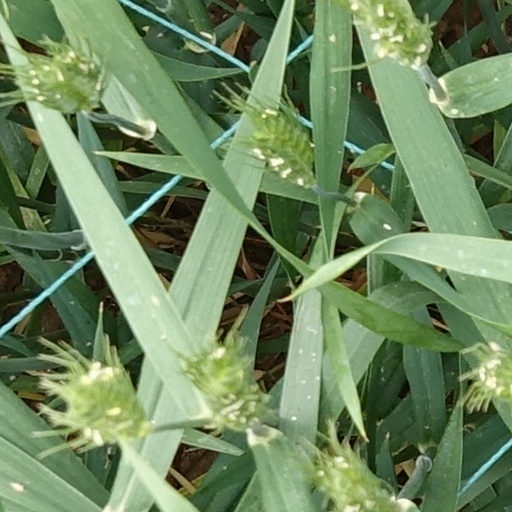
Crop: wheat